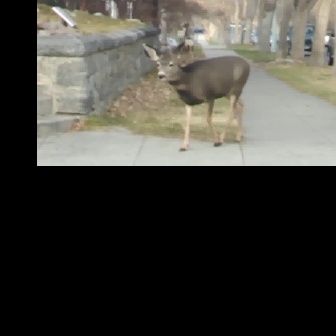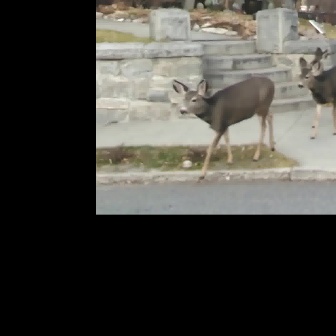
  Please identify the target specified by the bounding box [140,42,249,151] in the first image and locate it in the second image. Return the coordinates in [x_min,y_min,x_max,y_max] format.
Answer: [171,75,275,179]